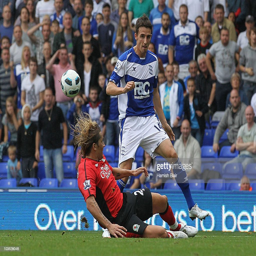
football player has his shot on goal blocked by football player during the match .